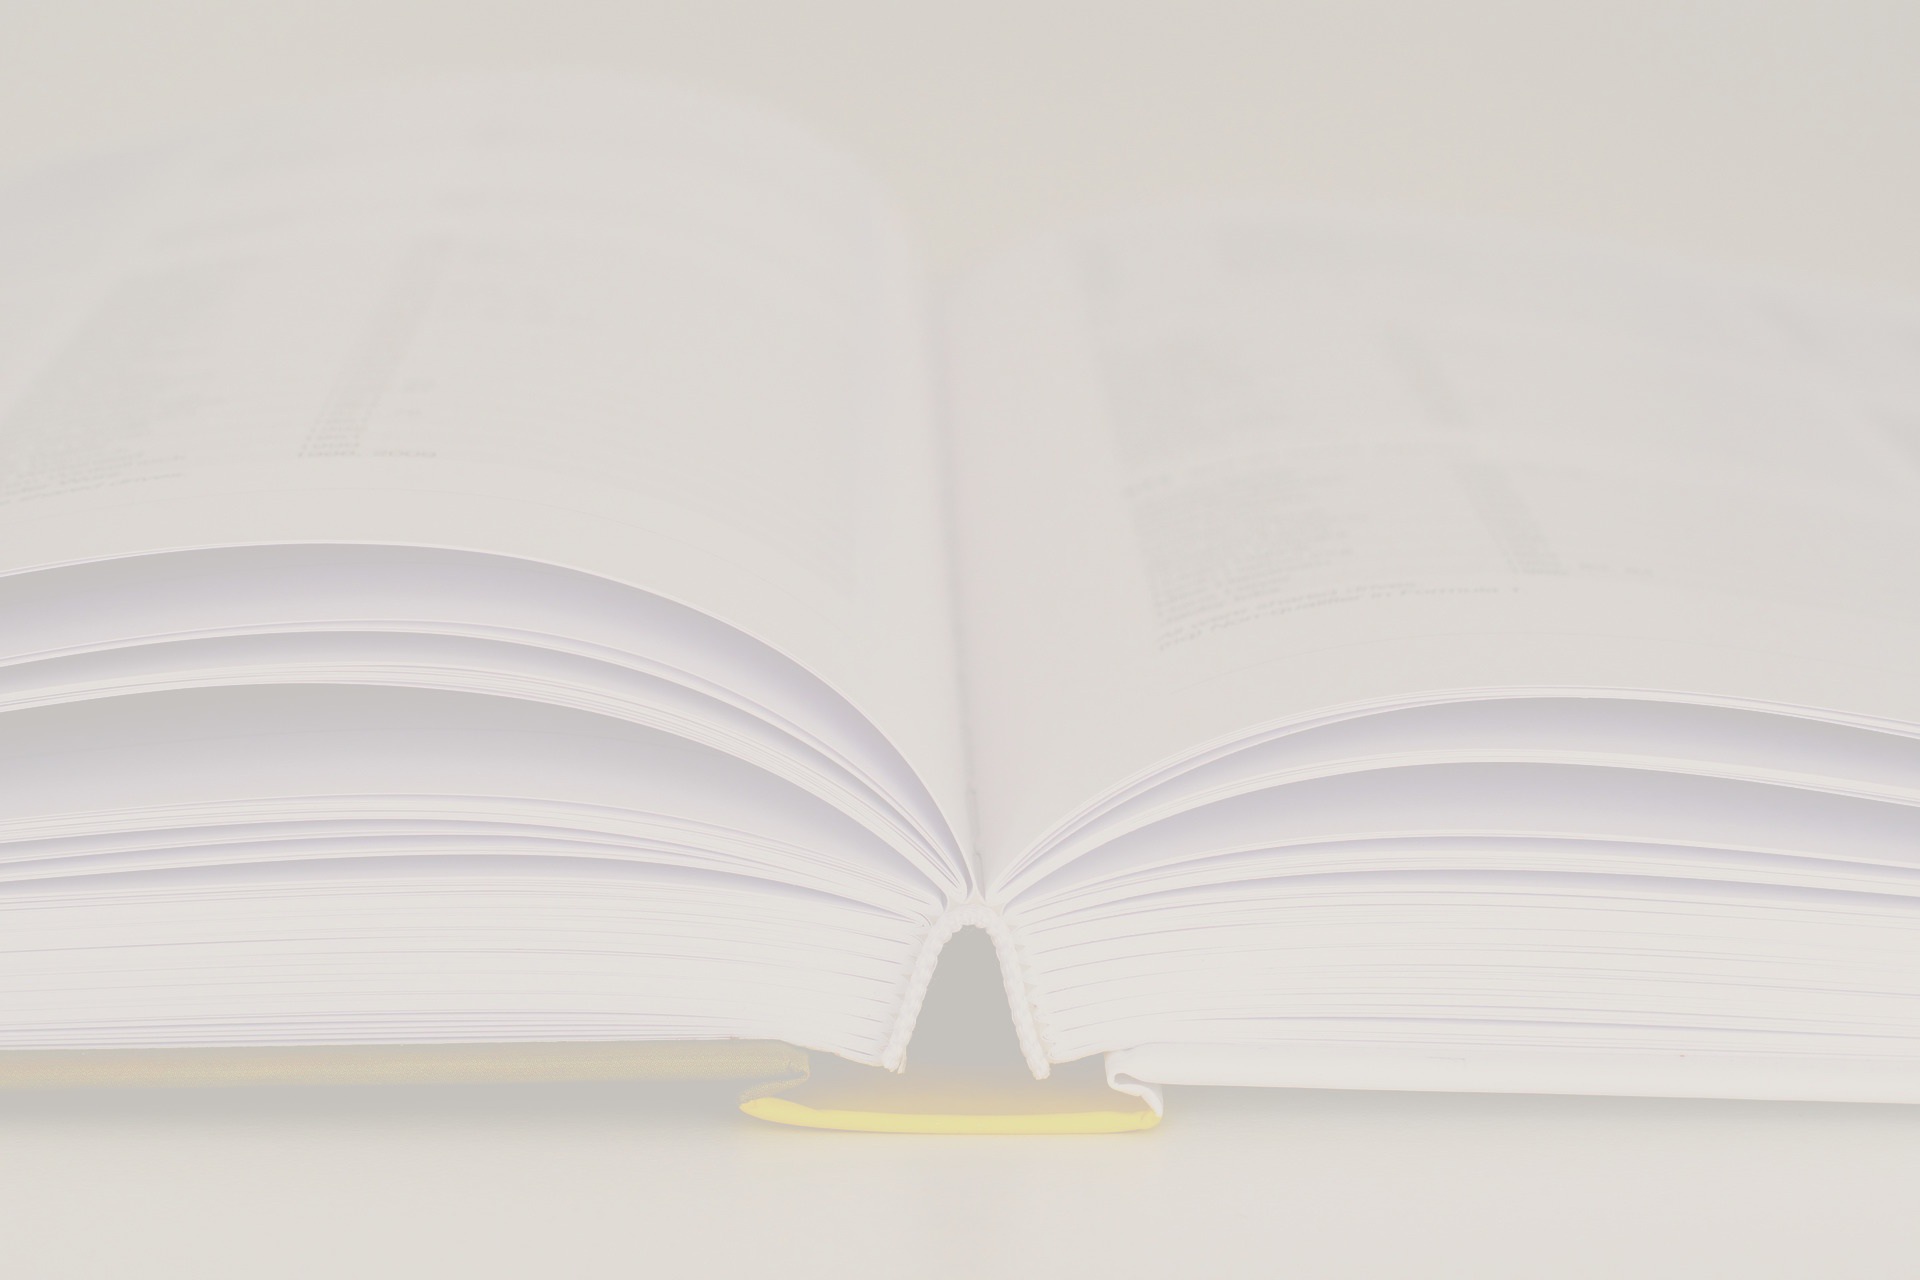
white, ceiling, lighting, interior design, lamp, wing, molding, spiral, line, design, furniture, material, light fixture